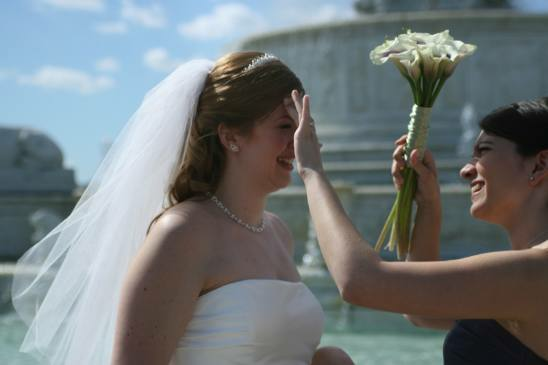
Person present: Yes